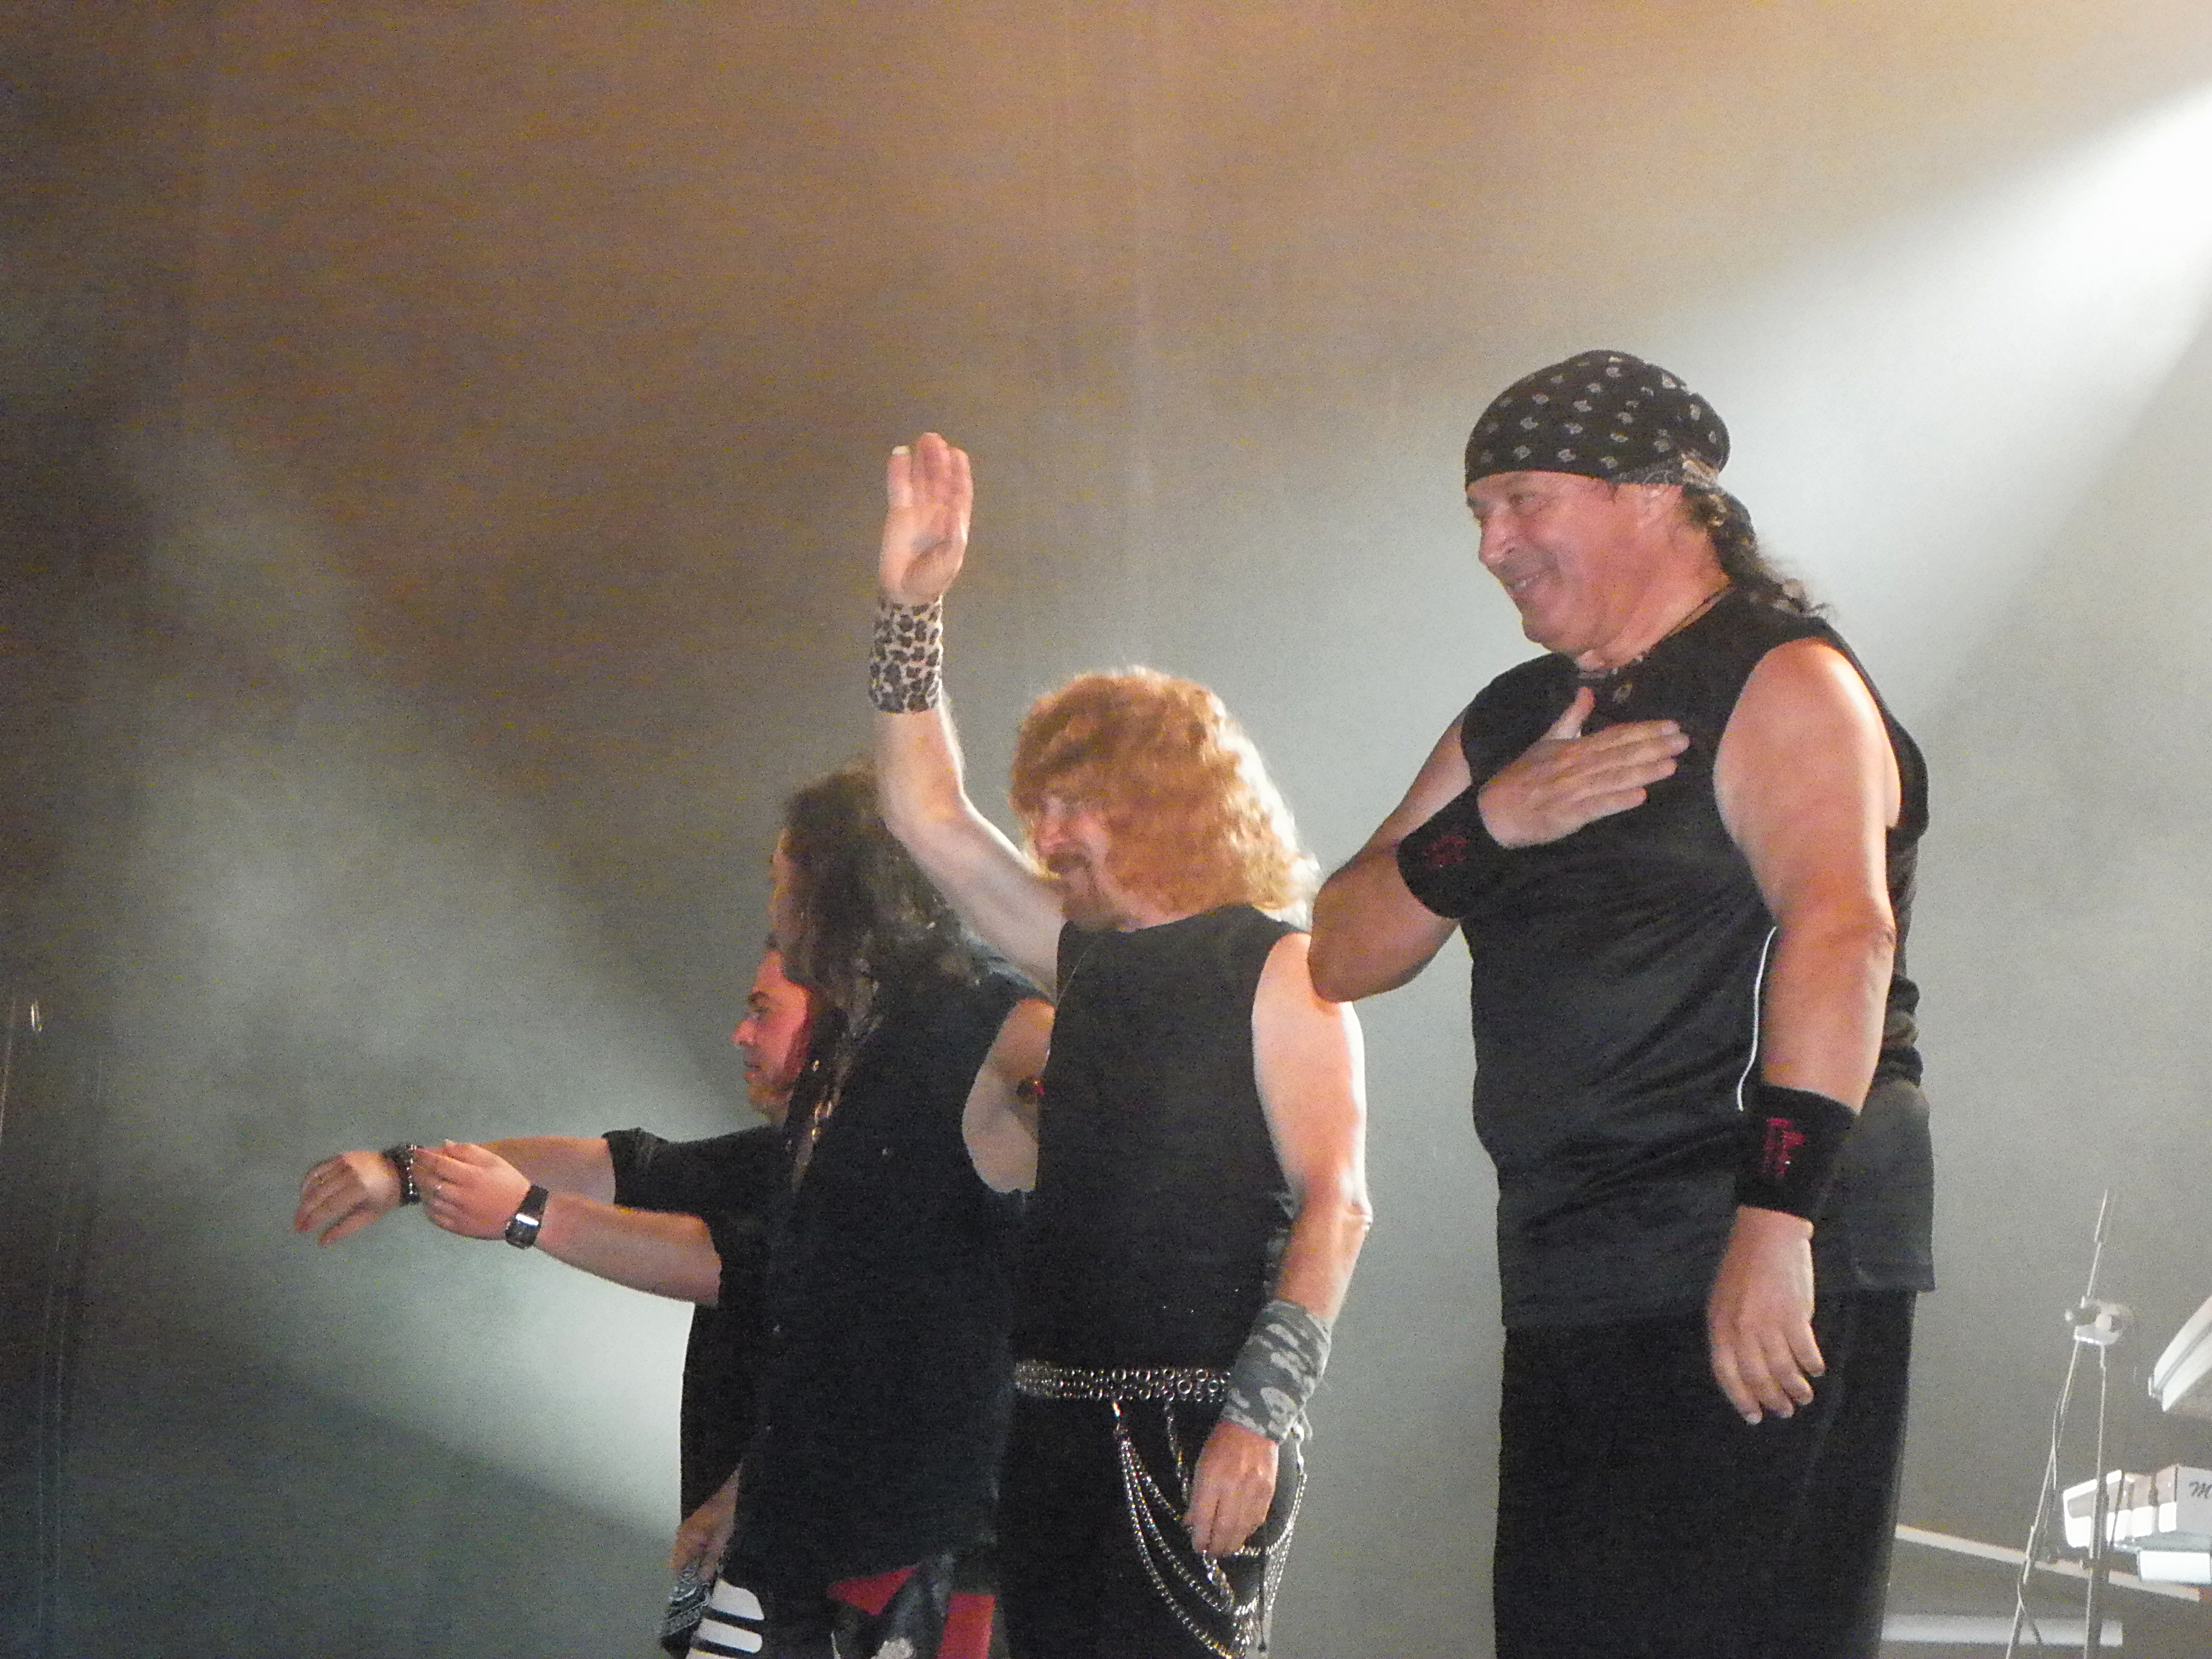
music, concert, musician, performance art, stage, performance, singing, entertainment, ggl1, medina, azahara, performing arts